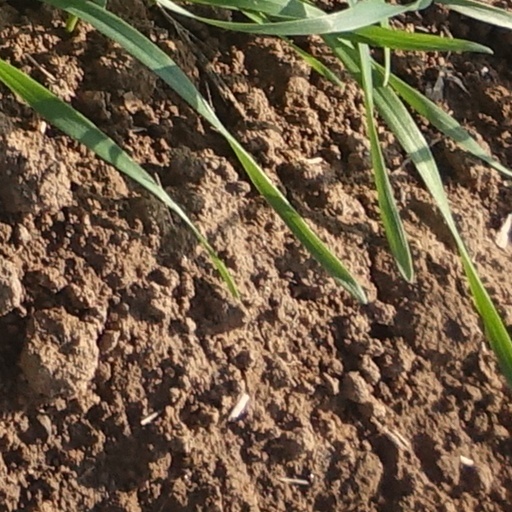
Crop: wheat